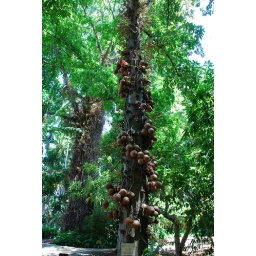
Photos of flowers and plants at the Foster Botanical Garden in Honolulu, HI